AutoRAI

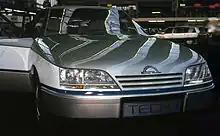
Opel Tech 1 at the 1983 AutoRAI

1993 was the largest Amsterdam show to date, with the original single hall now being the centre of a much bigger exhibition. There were also more new car presentations than usual for Amsterdam, headlined by the all new Peugeot 306.